Four Mile Lake (Ontario)

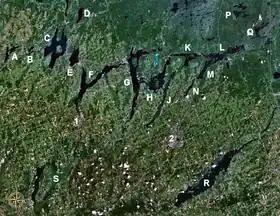
The Kawartha lakes with Four Mile Lake (marked 'D').

Four Mile Lake is a lake in the city of Kawartha Lakes in Central Ontario, Canada. The lake is northeast of Coboconk, Ontario and west of Burnt River. It is one of the Kawartha Lakes series of lakes and is in the Great Lakes Basin.